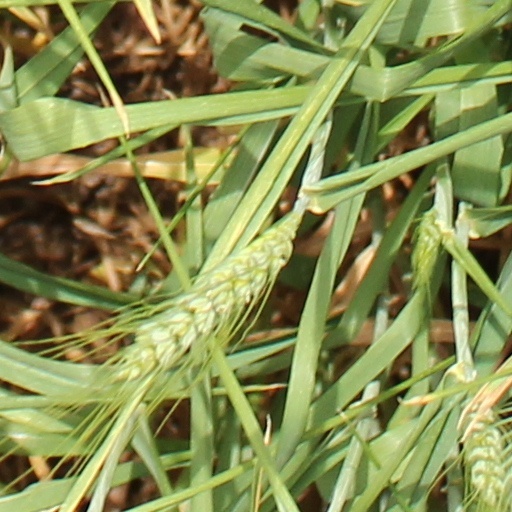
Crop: wheat